Siege of Zaragoza (1808)

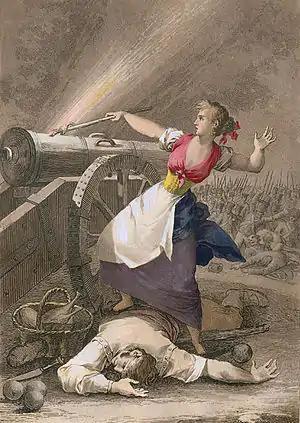
Agustina Zaragoza, by Fernando Brambila

Zaragoza itself was protected by two medieval walls and two rivers – the Ebro river to the north-east and the Huerva to the south – but the west was exposed to attack. The strength of the city, though, was in its maze of strongly built defensible buildings with narrow lanes easy to block with barricades.